Ernsborough

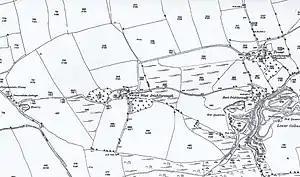
The curvi-linear shoe-shaped field boundary around today's West Irishborough Farm suggest a 9th-11th century Saxon land enclosure, pre-dating the grid-like field boundaries around it. Such estates usually had a farm settlement or hamlet on the periphery, which is the site of Tower Farm on the east (West Irishborough in the centre being a 19th c. development). 1888 Ordnance Survey map

The estate of Ernsborough clearly pre-dates the Norman Conquest of 1066, as is suggested by the name which is of West-Saxon origin signifying "Eagle's hill, mound or burial mound (barrow)" ("Earnes Beorh/Beorg"), or "Eagle's fortified place" (-burh/burg). The West Saxons reached Devon in the 8th century, but the name may be even earlier, if deemed a translation of a Celtic name. The boundary of the Saxon estate is still recognisable today in the form of a curvi-linear hedgebank, and contains or abuts three historic settlements: on the eastern side "Tower Farm", so named after 1845 and probably the original location of the mansion house of Ernsborough; "East Irishborough", to the immediate south-west of Tower Farm, shown on the Ordnance Survey map of 1888 but since demolished, and to the west in the centre of the enclosure, the farm of "West Irishborough". Such a three-settlement arrangement is common with many ancient Devonshire estates.